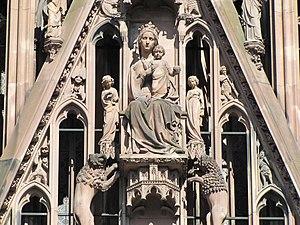
Alsace, Bas-Rhin, Cathédrale Notre-Dame de Strasbourg (PA00085015).Façade occidentale, Gable du portail principal, Vierge à l'enfant (neogothique!)